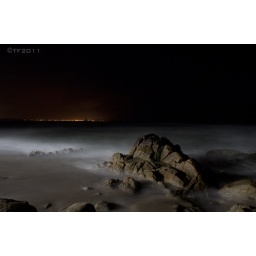
Fire in the sky, water on the floor